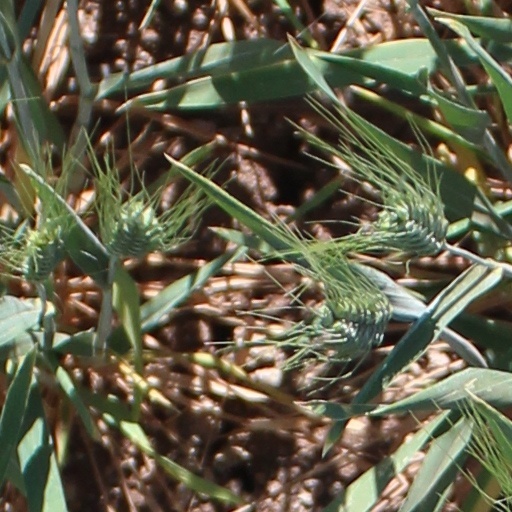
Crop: wheat